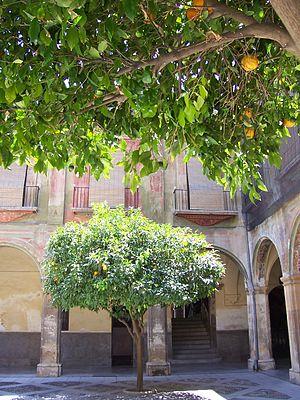
L’oranger est une espèce d'arbustes fruitiers de la famille des Rutacées. Cultivé dans les régions chaudes, comme les pays méditerranéens par exemple, cet hybride ancien est probablement un croisement entre le pamplemousse et la mandarine. Ses fruits sucrés et comestibles sont les oranges.